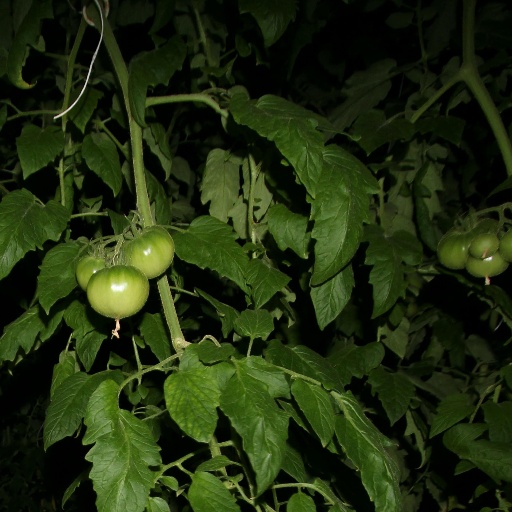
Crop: tomato